Adèle de Bellegarde

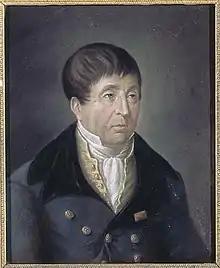
Rouget de Lisle — known as "Lili" in de Bellegarde's letters — portrayed in 1835

De Bellegarde married her cousin Friedrich in 1787, and had a son and a daughter with him by 1791. She secured a divorce on 7 October 1794. To do so, she obtained an ("act of notoriety") from six citizens of Paris, which attested that Friedrich had abandoned her in Chambéry, that they had been estranged for more than two years, and that he had sent her no news during this period. On Adèle's release from prison in 1794, Friedrich wrote to her, via his servant, in German, demanding that she nullify the divorce. After the signing of the Treaty of Paris in 1796, which established peace between Sardinia and France but confirmed the loss of Savoy, Friedrich moved into the service of Austria, where he was seriously wounded at the Battle of Marengo, but rose to the rank of lieutenant-general and became a chamberlain to Emperor Francis II in Vienna. In 1797 or 1798, Friedrich's name was formally inscribed on a list of émigrés, placing a sequester on his property which he managed to overturn on 9 June 1798.